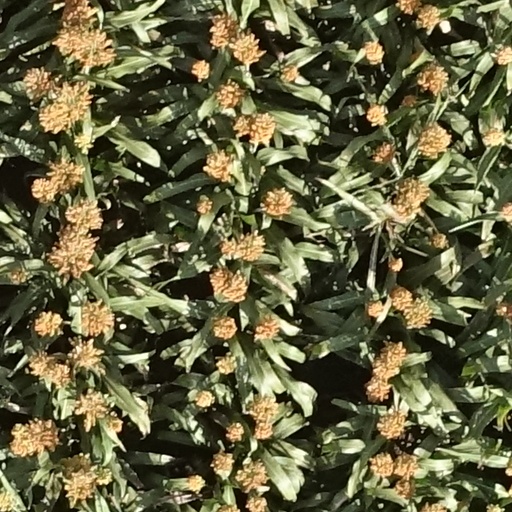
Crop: sorghum